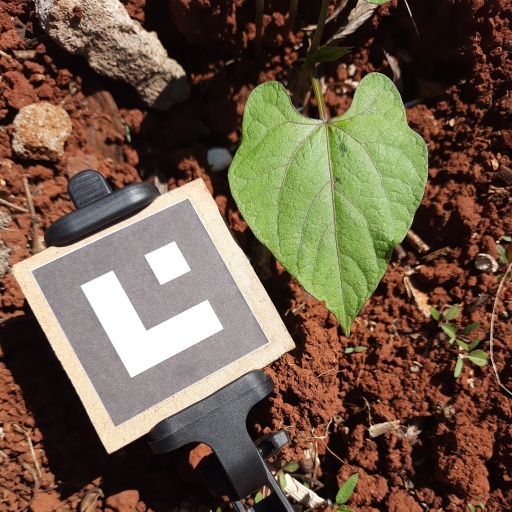
Observations: wavy surface, eating holes in the edge, under sunlight